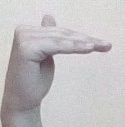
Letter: khaa